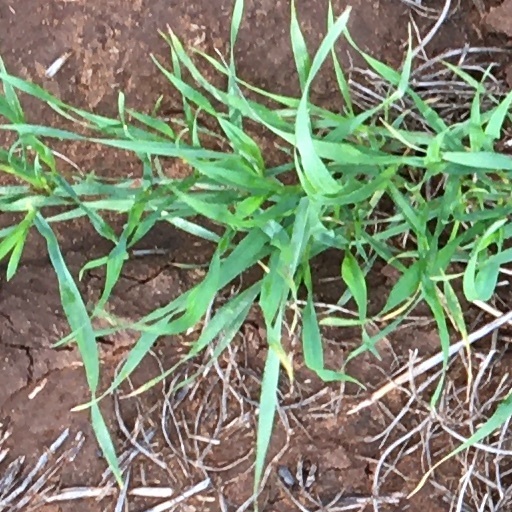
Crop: wheat